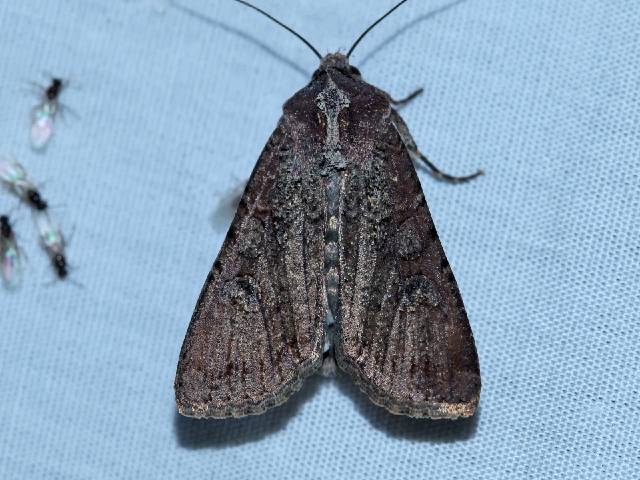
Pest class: cutworms